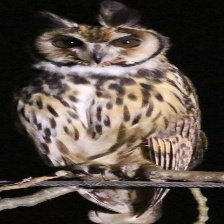
Species: STRIPED OWL
Scientific name: ASIO CLAMATOR
ImageNet parent category: great_grey_owl